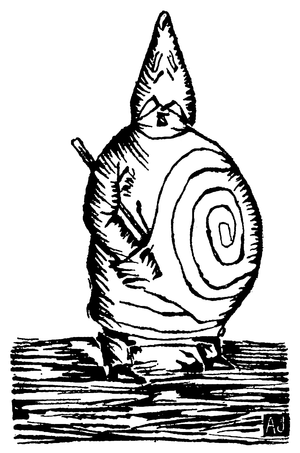
Bois de 74 x 113 mm publié dans Le Livre d'Art, n°2, 25 avril 1896, dans l'édition originale d'Ubu Roi et la Revue Blanche du 15 août 1896.
François Ubu, dit le Père Ubu, est un personnage de fiction créé par l’écrivain français Alfred Jarry. Capitaine de dragons, officier de confiance du roi Venceslas, décoré de l’ordre de l’Aigle rouge de Pologne, ancien roi d’Aragon, comte de Sandomir ; puis roi de Pologne, docteur en 'pataphysique, et grand maître de l’ordre de la Gidouille. Il apparaît pour la première fois dans la pièce de théâtre Ubu roi.
Alfred Jarry, né à Laval le 8 septembre 1873 et mort à Paris le 1ᵉʳ novembre 1907, est un poète, romancier, écrivain et dramaturge français. Il est aussi dessinateur et graveur.
Ubu roi est une pièce de théâtre d'Alfred Jarry publiée le 25 avril 1896 dans la revue de Paul Fort Le Livre d'art, puis la même année aux Éditions du Mercure de France, et représentée pour la première fois le 10 décembre 1896 par la troupe du théâtre de l'Œuvre au Nouveau-Théâtre. Il s'agit de la première pièce du cycle Ubu. Son titre pourrait être inspiré de la tragédie de Sophocle, Œdipe roi.
La rue de l'Étoile est une voie du 17ᵉ arrondissement de Paris, en France.
Cinéman est un film franco-belge réalisé par Yann Moix, sorti en 2009.